Llolleo

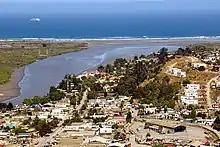
Llolleo at the mouth of the Maipo River

Llolleo, also known as Llo-Lleo, is a town in the commune of San Antonio in the Region of Valparaiso, Chile. It is located 98 km from the capital Santiago and 4 km from the port of San Antonio. The Maipo River, which separates it from the Rocas de Santo Domingo, marks its southern boundary. Llolleo is also referred to as "La Boca" or "historic cove," where small-scale fishing for various seafood and fish is conducted. The name Llolleo originates from the Mapudungun word "Llollehue," meaning "fishing place." The town emerged as a resort town after the railway's construction in 1912.